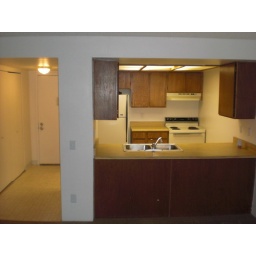
Kitchen is in rentable condition, but cabinet left of the sink needs some repairs.